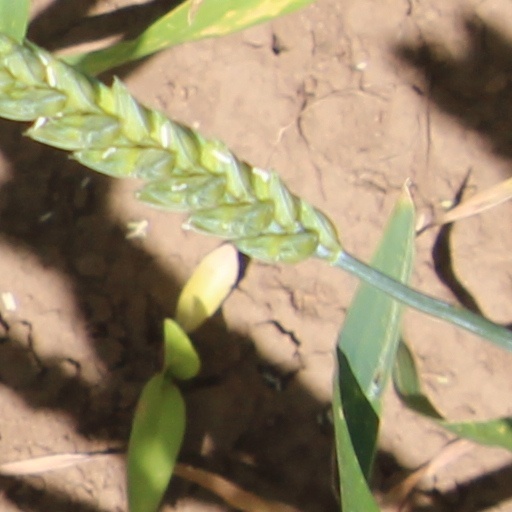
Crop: wheat